Salih Nijazi

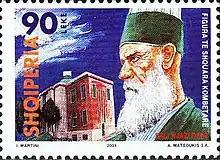
2001 Albanian postal stamp featuring Sali Njazi Dede

On 28 November 1941, Salih Nijazi Dede was murdered by unknown people. His murder remains unsolved, with Albanians claiming that he was murdered by Italian fascists as part of a terror campaign against the Albanian National Liberation Movement, while Italians claimed that he was murdered by brigands ("see also" World War II in Albania).